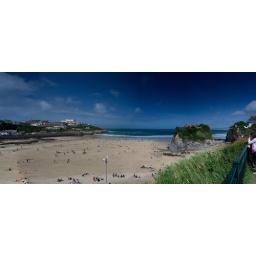
Towan Beach, Newquay, UK. Notice the house that is only accessible by a bridge on the right of the photo!